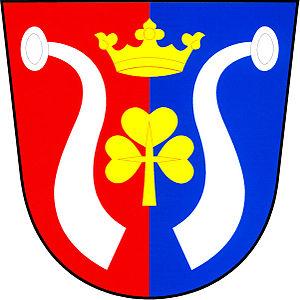
Trhové Dušníky est une commune du district de Příbram, dans la région de Bohême-Centrale, en Tchéquie. Sa population s'élevait à 443 habitants en 2020.